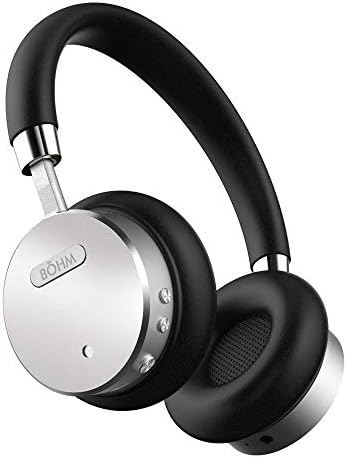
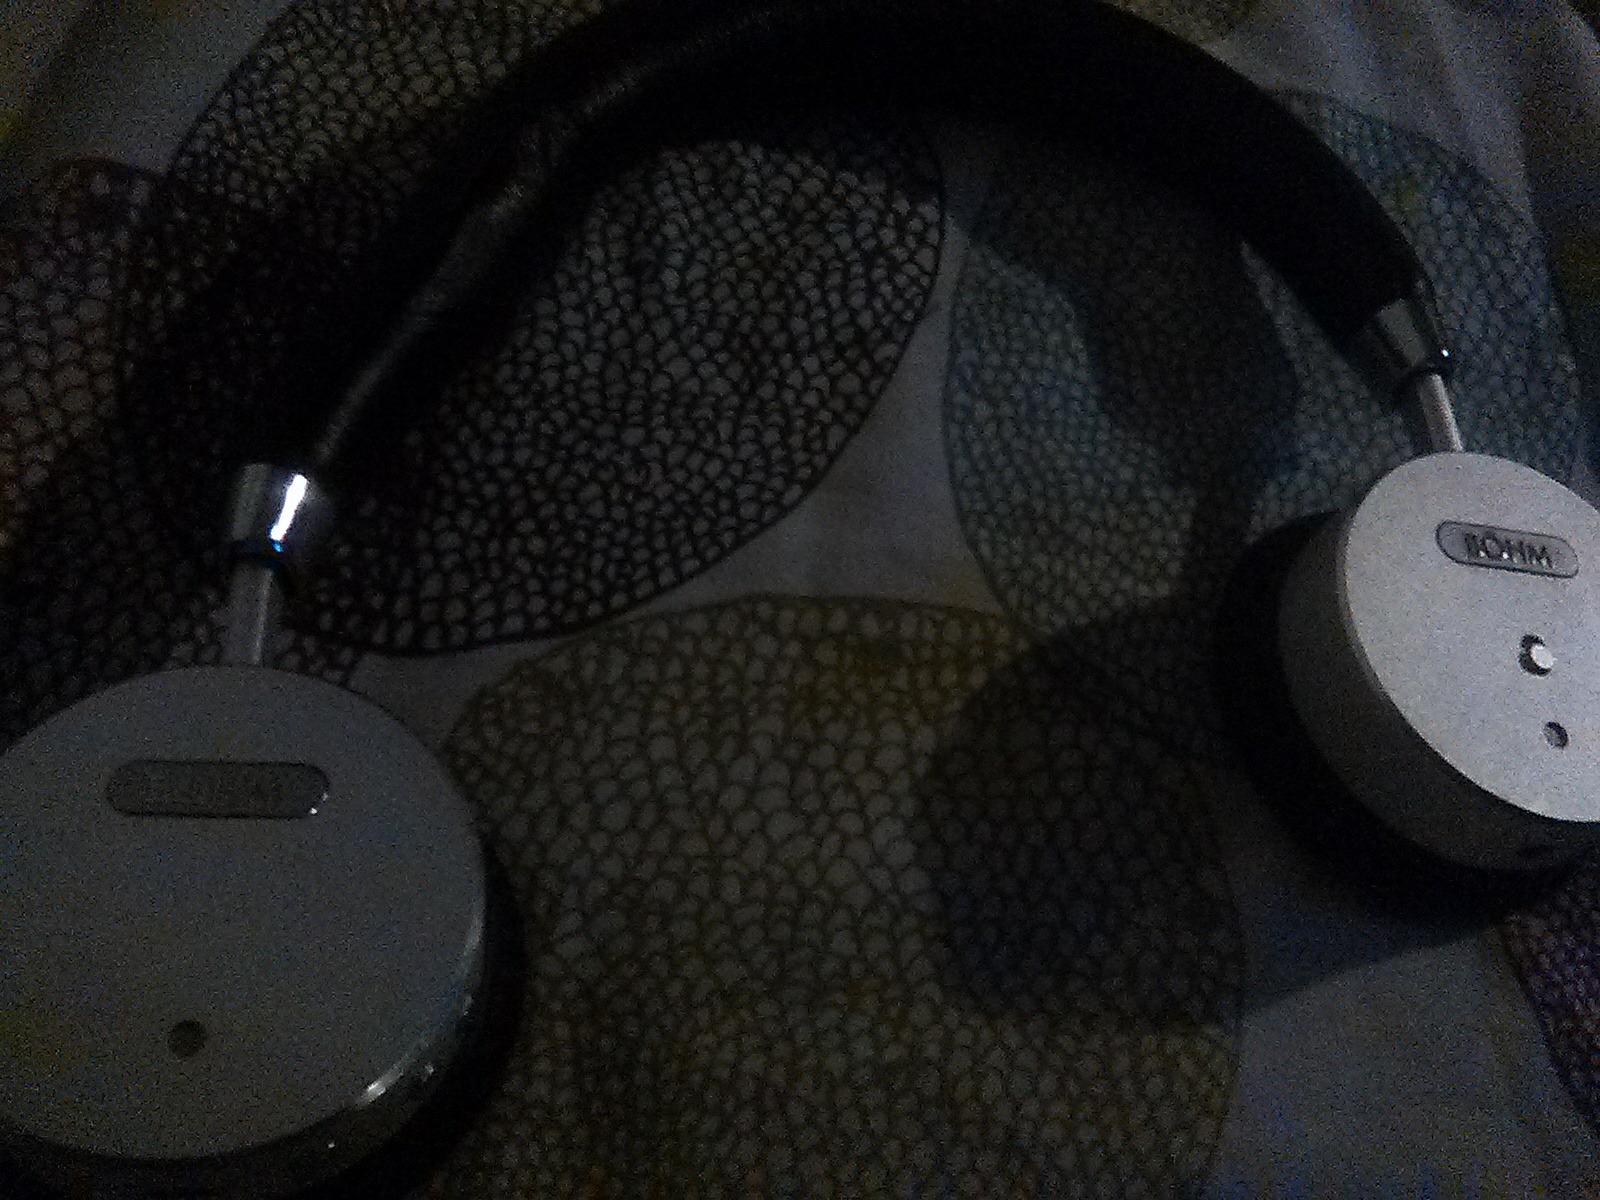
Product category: headphones
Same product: yes